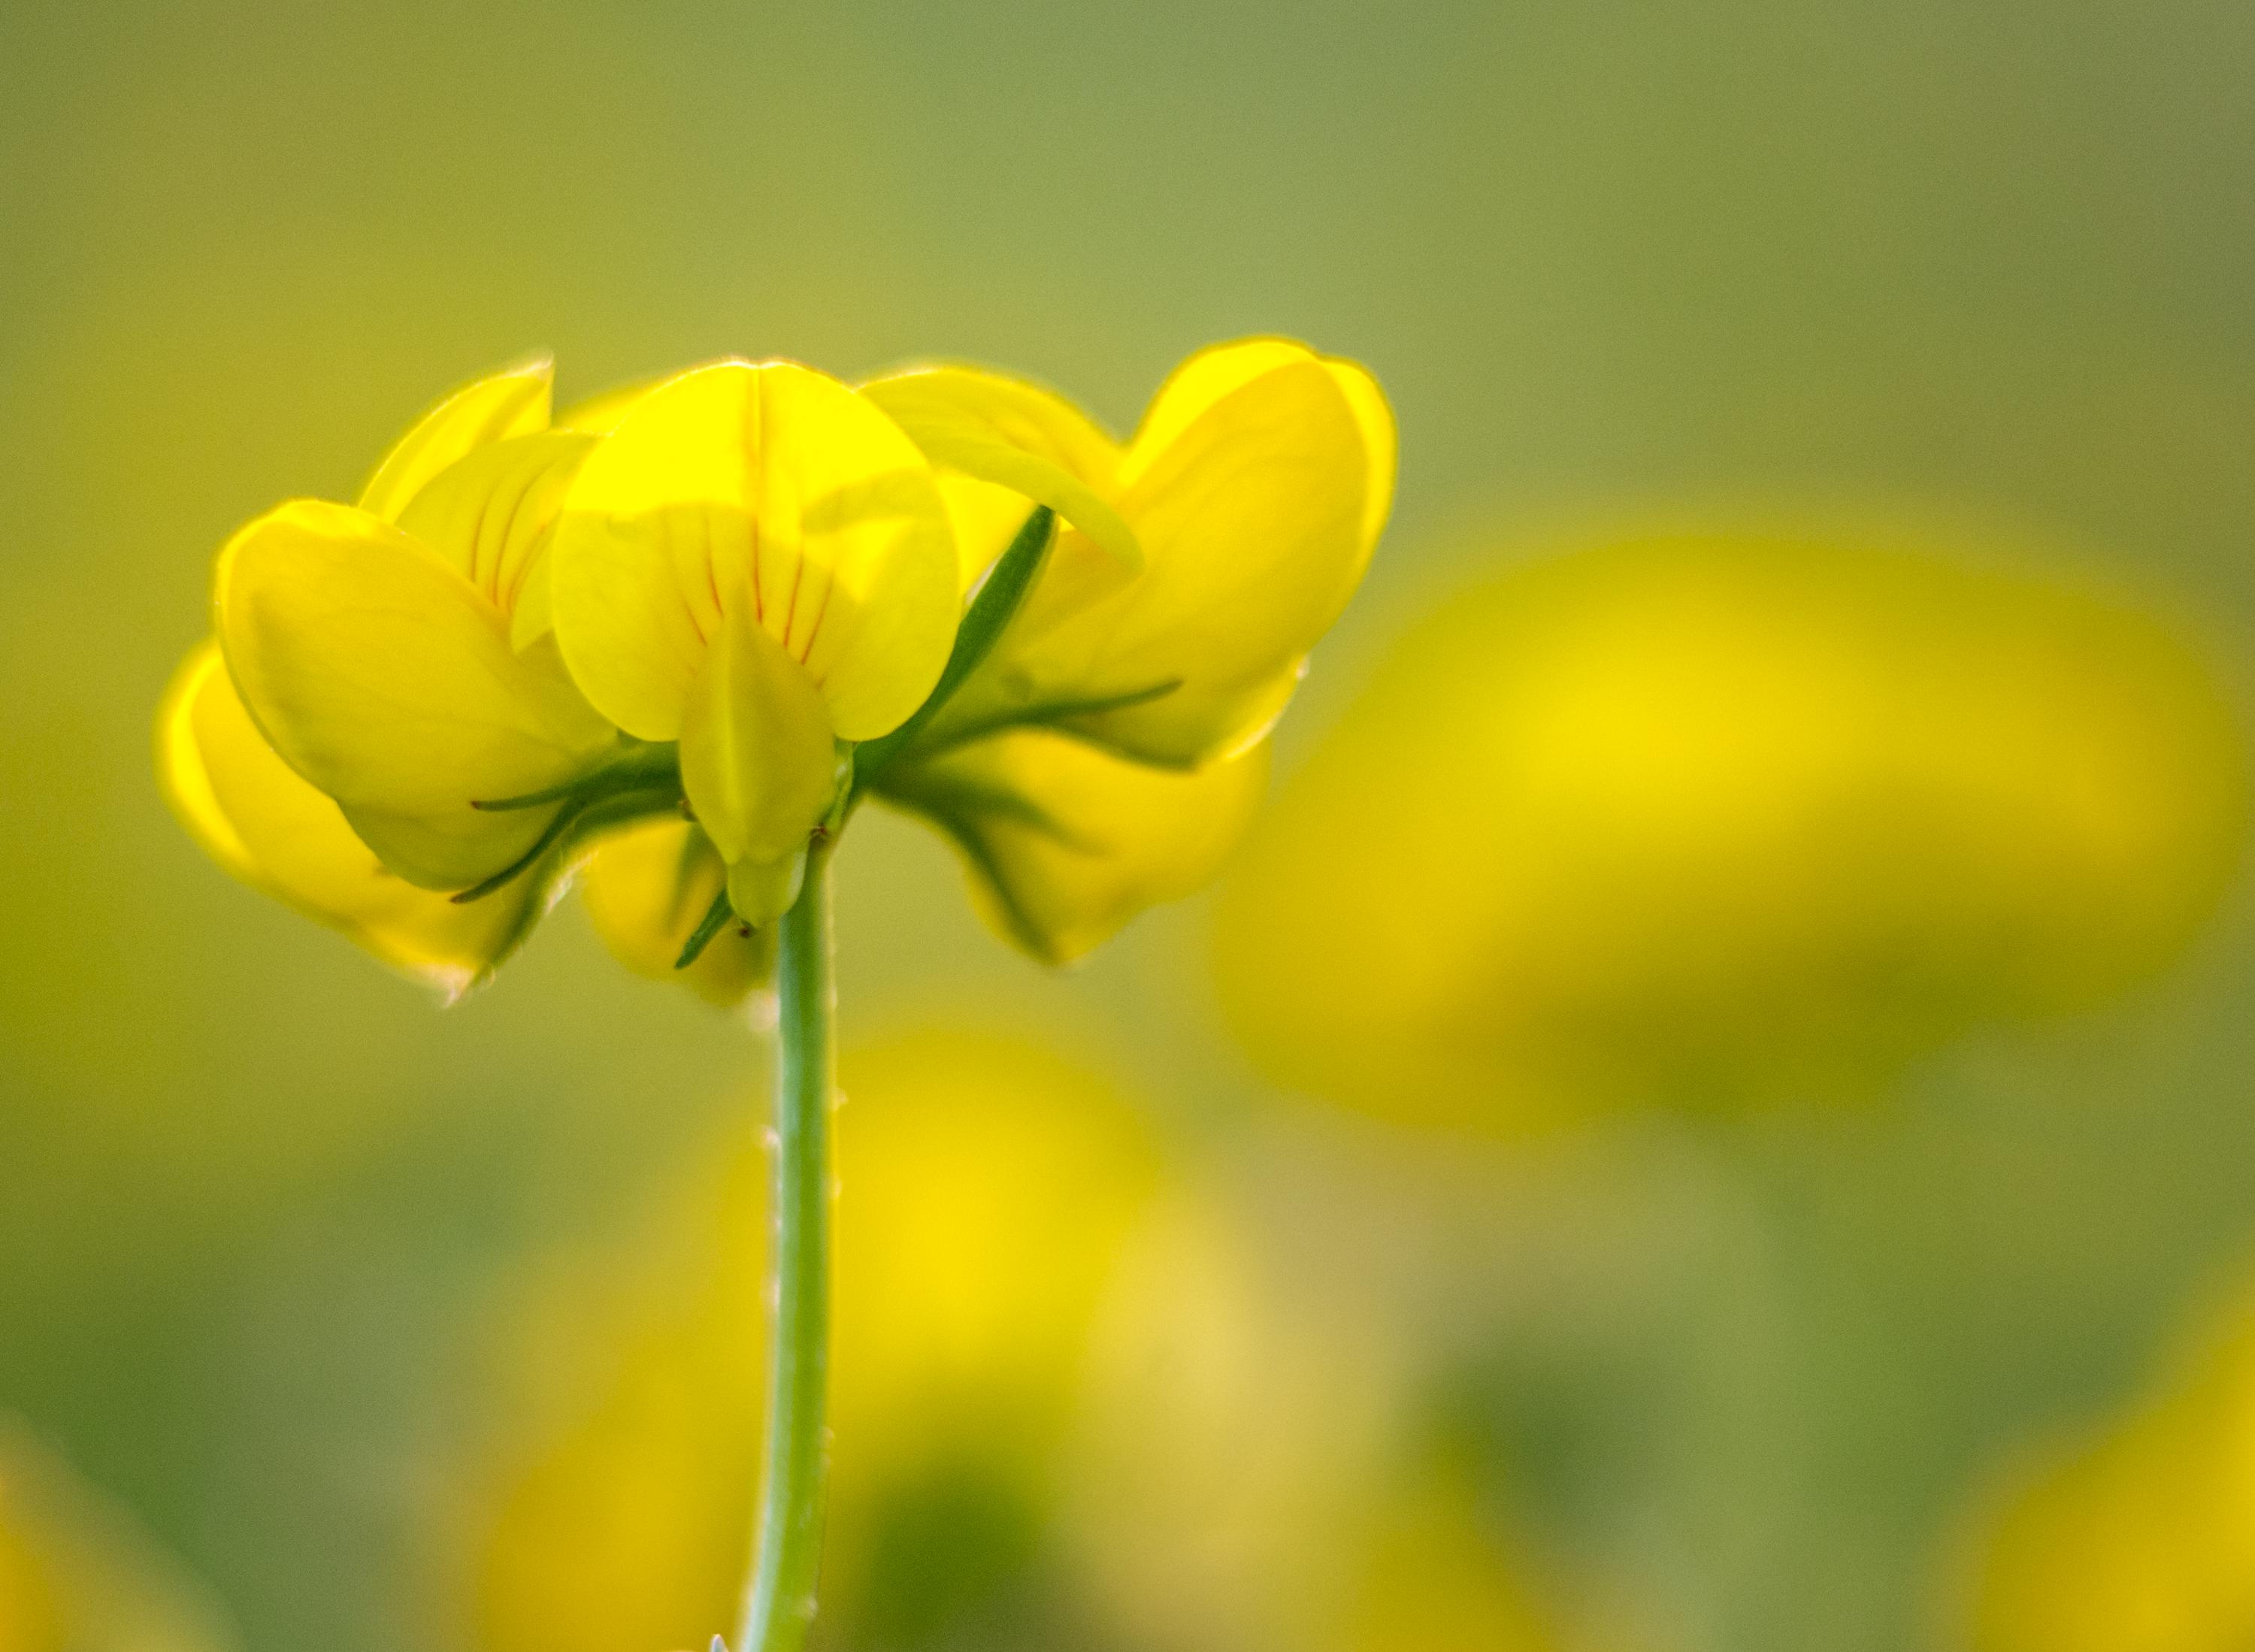
nature, blossom, light, plant, field, photography, meadow, sunlight, flower, petal, bloom, europe, green, color, macro, peace, serene, nikon, yellow, closeup, flora, rapeseed, wildflower, close up, happiness, fleur, jaune, passion, soft, nikkor, quiet, douceur, parfum, nikond750, plaisir, softness, scent, perfume, treasure, pleasure, bienetre, macro photography, c uruyann, flowering plant, plant stem, land plant